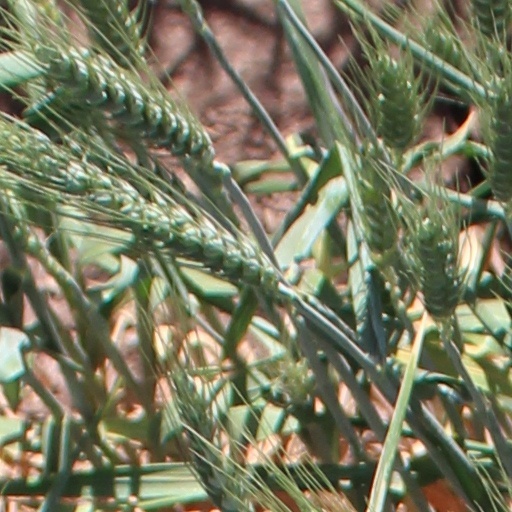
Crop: wheat